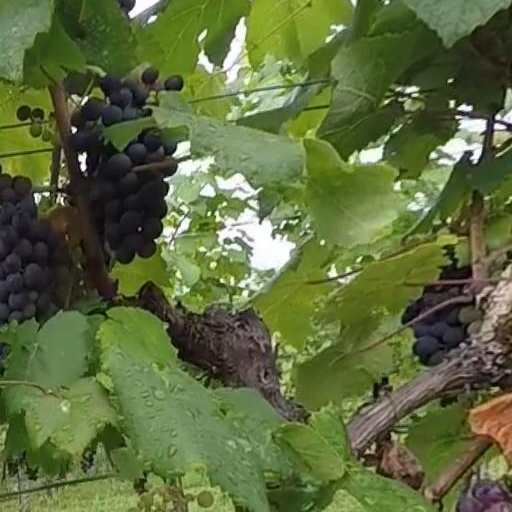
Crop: grape